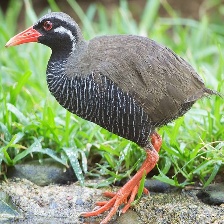
Species: OKINAWA RAIL
Scientific name: GALLIRALLUS OKINAWAE
ImageNet parent category: european_gallinule